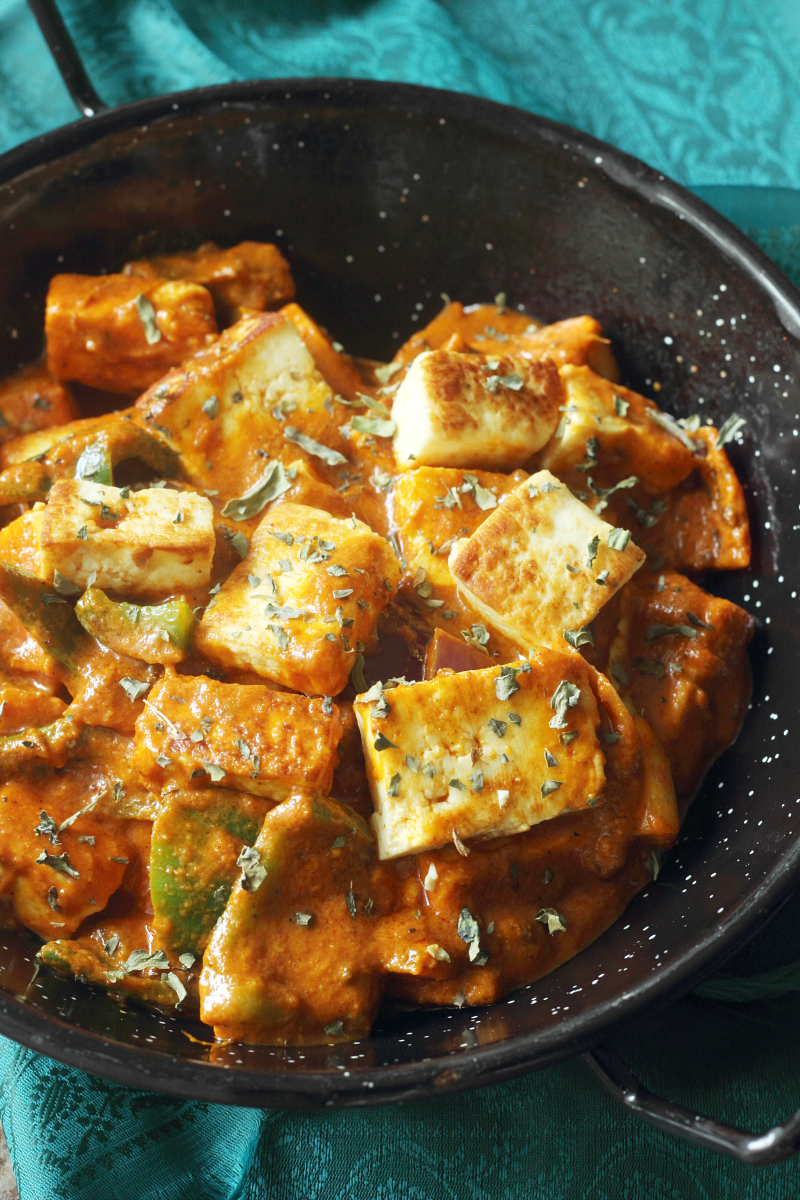
Dish: kadai_paneer